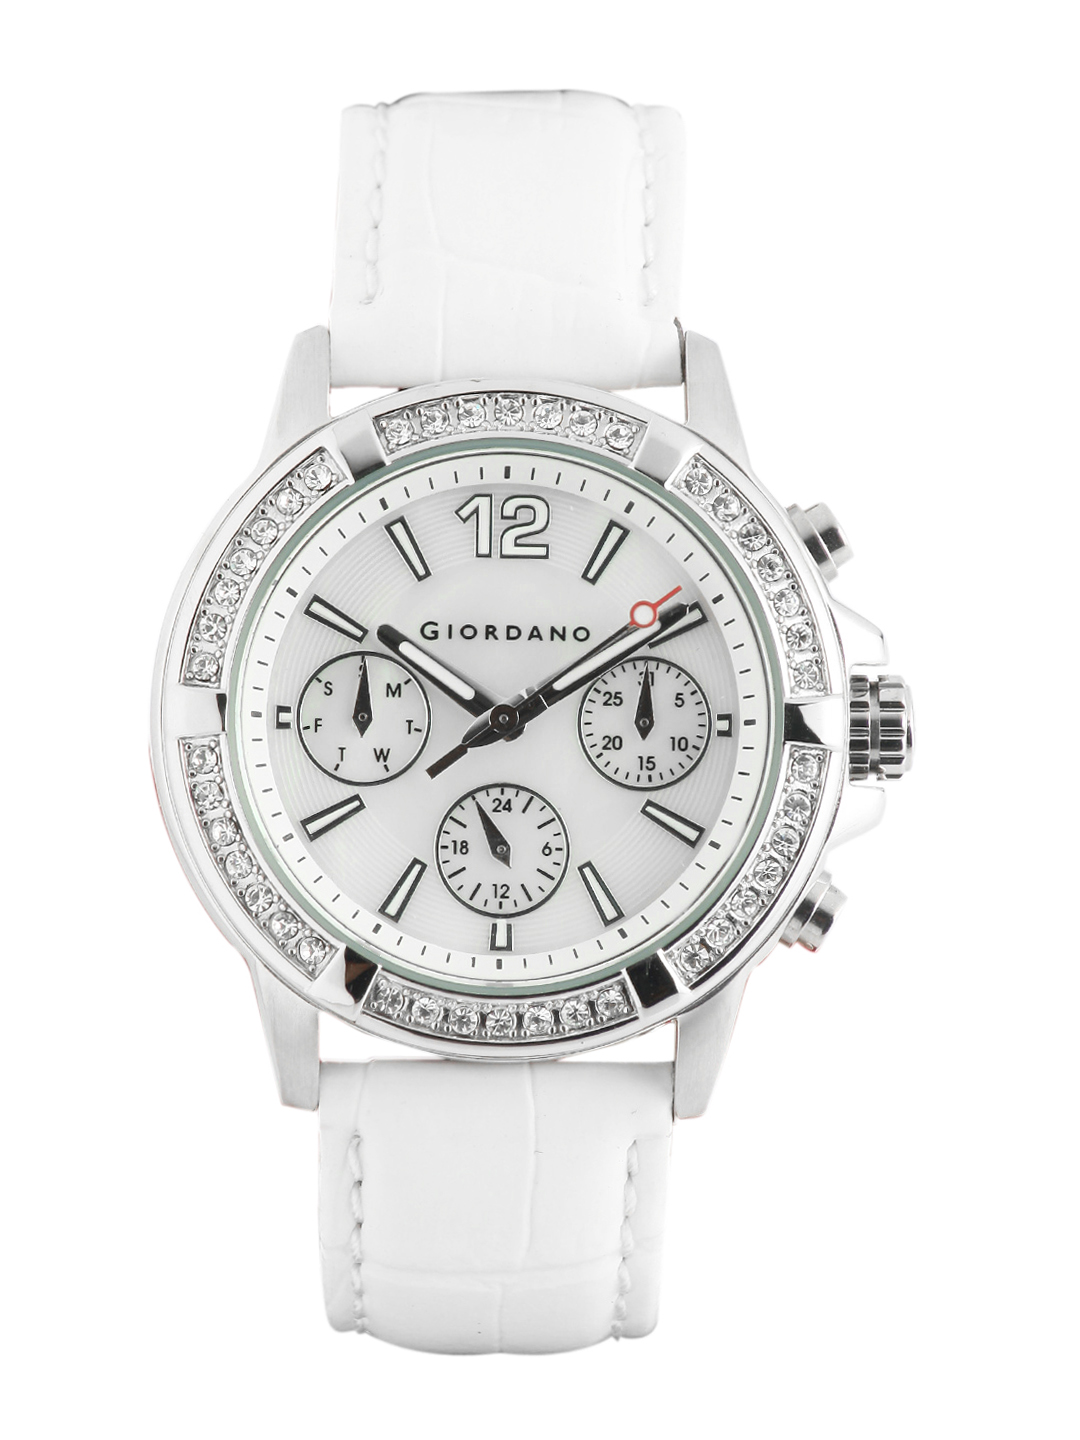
Giordano Women Chronograph White Dial Watch
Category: Accessories / Watches / Watches
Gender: Women
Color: White
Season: Winter 2016
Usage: Casual